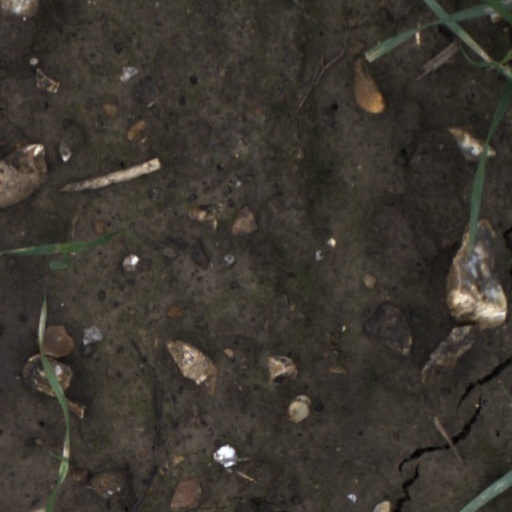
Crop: wheat